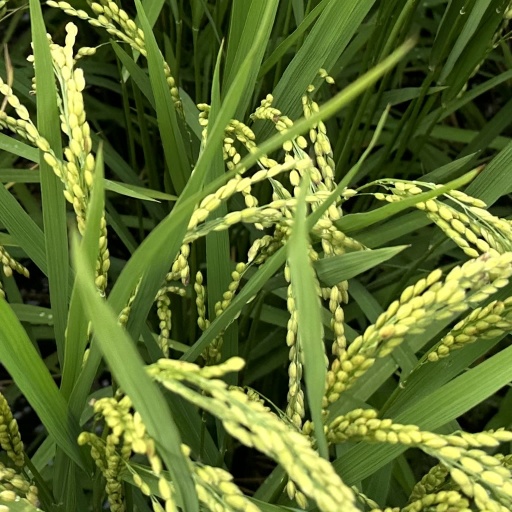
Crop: rice